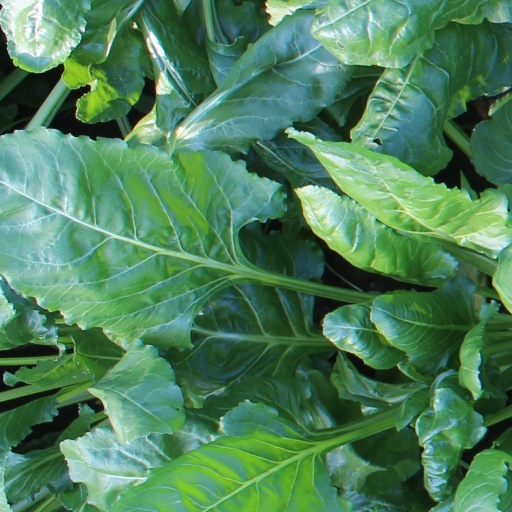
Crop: sugar beet